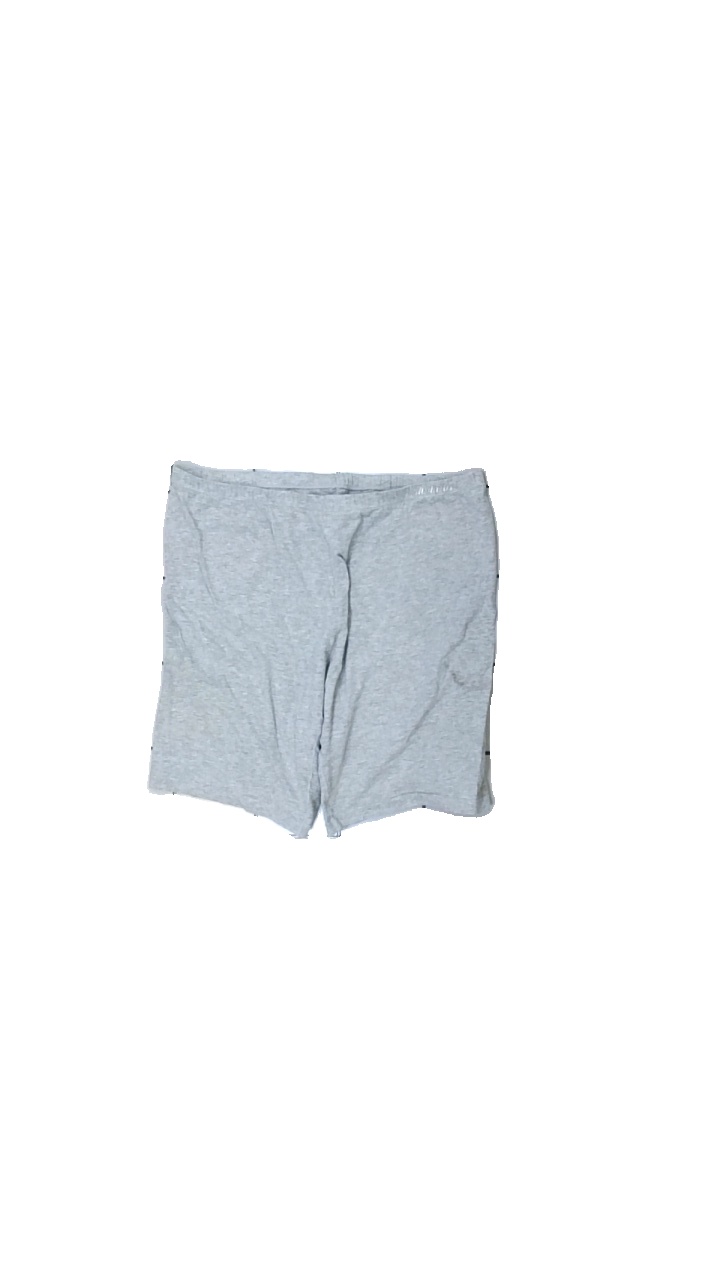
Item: Shorts (Ladies)
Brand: Molasus
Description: shorts
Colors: Grey
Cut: Tight
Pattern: Logo print
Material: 100% bomull
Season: All
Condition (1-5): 3
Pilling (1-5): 4
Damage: smuts fläck
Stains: Minor
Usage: Export
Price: <50